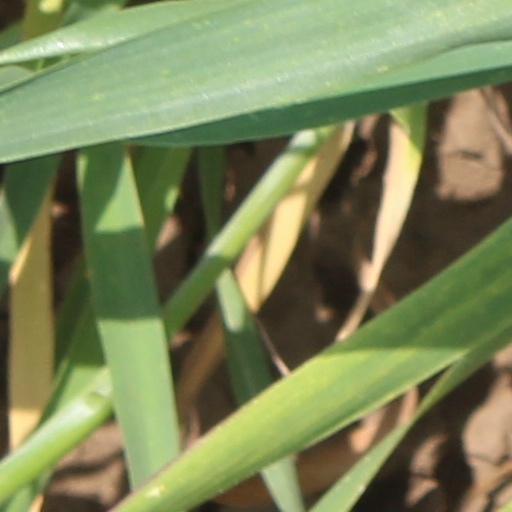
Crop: wheat